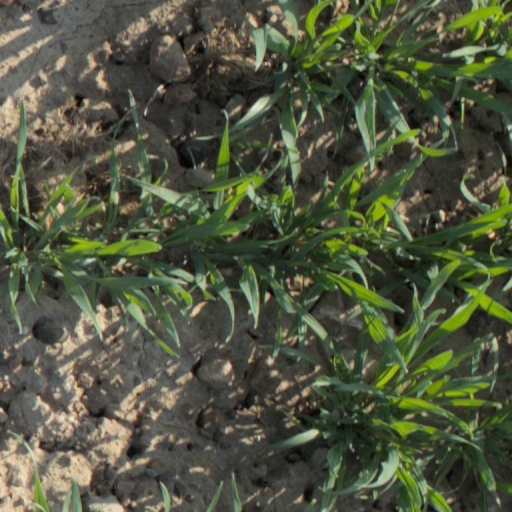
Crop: wheat